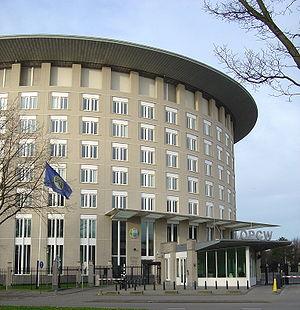
Le prix Nobel de la paix récompense « la personnalité ou la communauté ayant le plus ou le mieux contribué au rapprochement des peuples, à la suppression ou à la réduction des armées permanentes, à la réunion et à la propagation des progrès pour la paix » selon les volontés, définies par le testament, d'Alfred Nobel. Cela comprend la lutte pour la paix, les droits de l'homme, l'aide humanitaire et la liberté.
L'Organisation pour l'interdiction des armes chimiques est une institution internationale qui veille à la bonne application de la Convention sur l'interdiction des armes chimiques par les États membres signataires. Créée le 29 avril 1997, elle est basée à La Haye ; son laboratoire se trouve à Ryswick aux Pays-Bas.
La Convention sur l'interdiction des armes chimiques, officiellement Convention sur l'interdiction de la mise au point, de la fabrication, du stockage et de l'usage des armes chimiques et sur leur destruction, est un traité international de désarmement qui interdit la mise au point, la fabrication, le stockage et l'usage des armes chimiques. La Convention a été signée le 13 janvier 1993 à Paris et est entrée en vigueur le 29 avril 1997.